Berney Arms

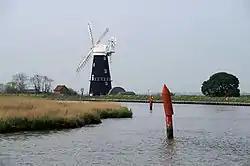
The Berney Arms windmill

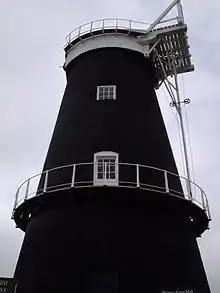
Berney Arms Mill

Berney Arms takes its name from the Berney Arms public house, which is by the staithe on the north bank of the River Yare and which served walkers and boaters passing through the area. It was closed in 2015 and the owner proposed to turn the pub into a private house, but planning permission was refused.